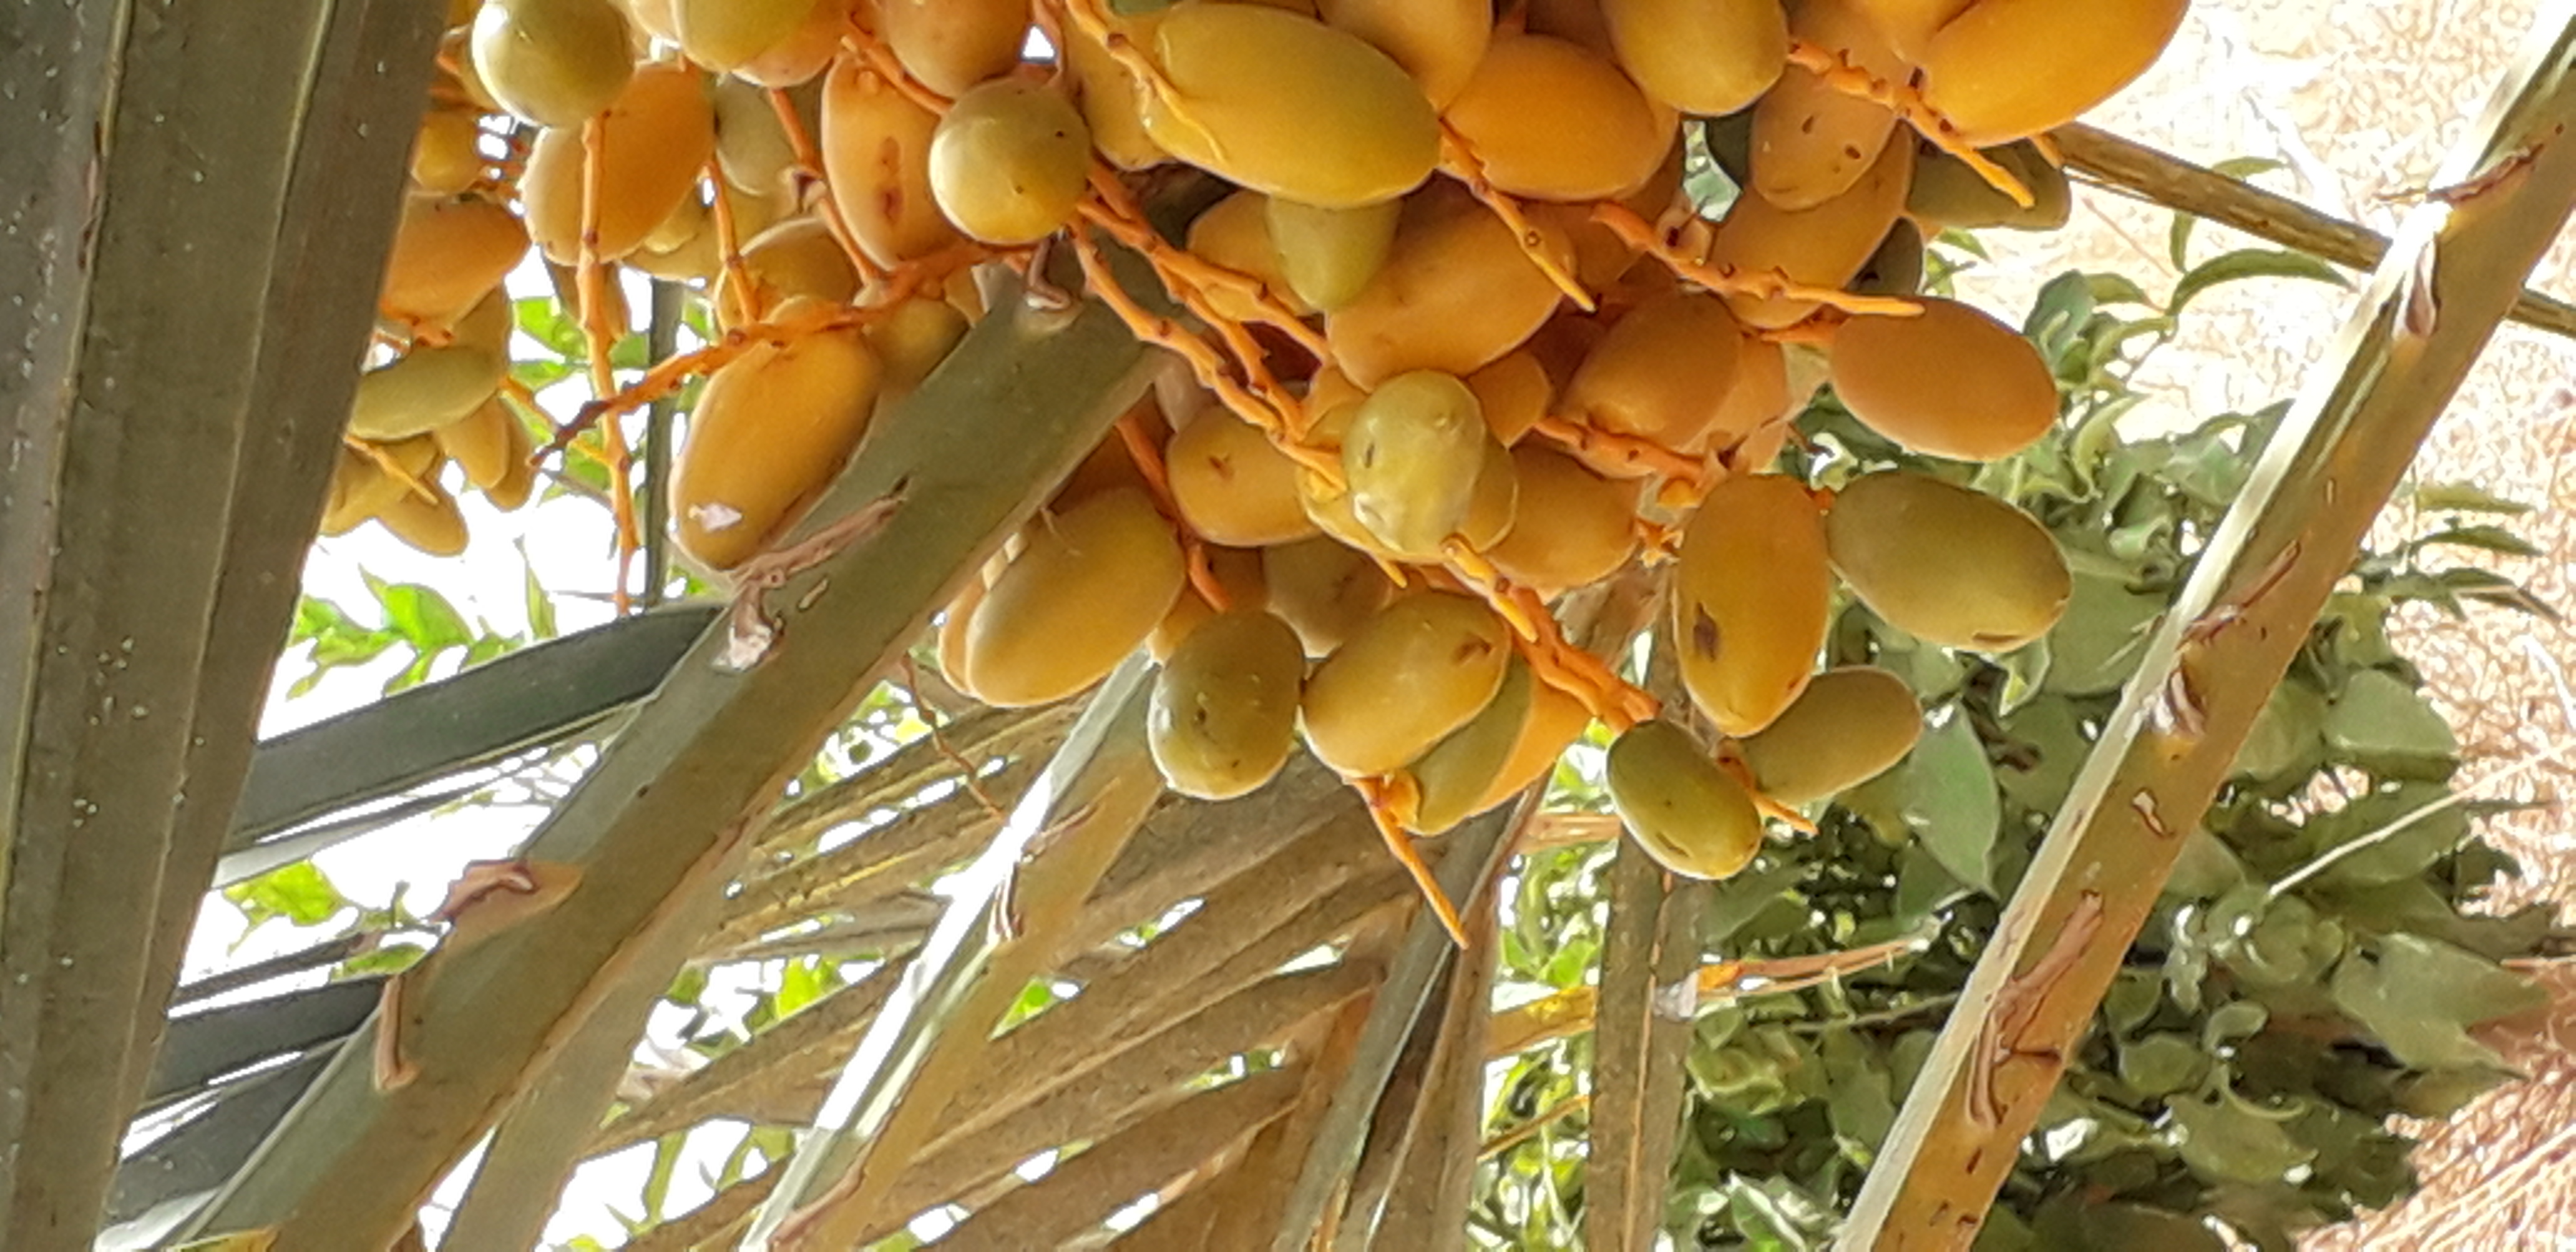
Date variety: kholt